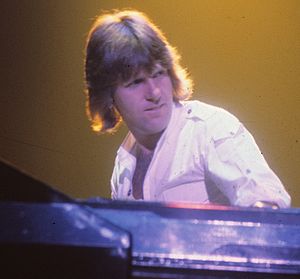
Keith Emerson
Keith Emerson under en live-optræden
Keith Noel Emerson var en britisk musiker. Han var kendt for at spille keyboards i Emerson, Lake & Palmer og The Nice, og var aktiv i den progressive rock i 1970'erne.